Josh Hagins

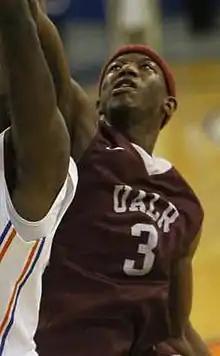
Hagins in action with Little Rock

Josh Hagins (born March 17, 1994) is an American professional basketball player for Keravnos of the Cyprus Basketball Division 1. He played college basketball for the Little Rock Trojans.